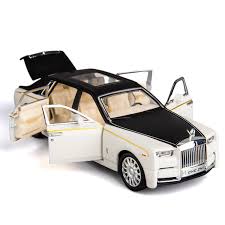
Vehicle type: Cars